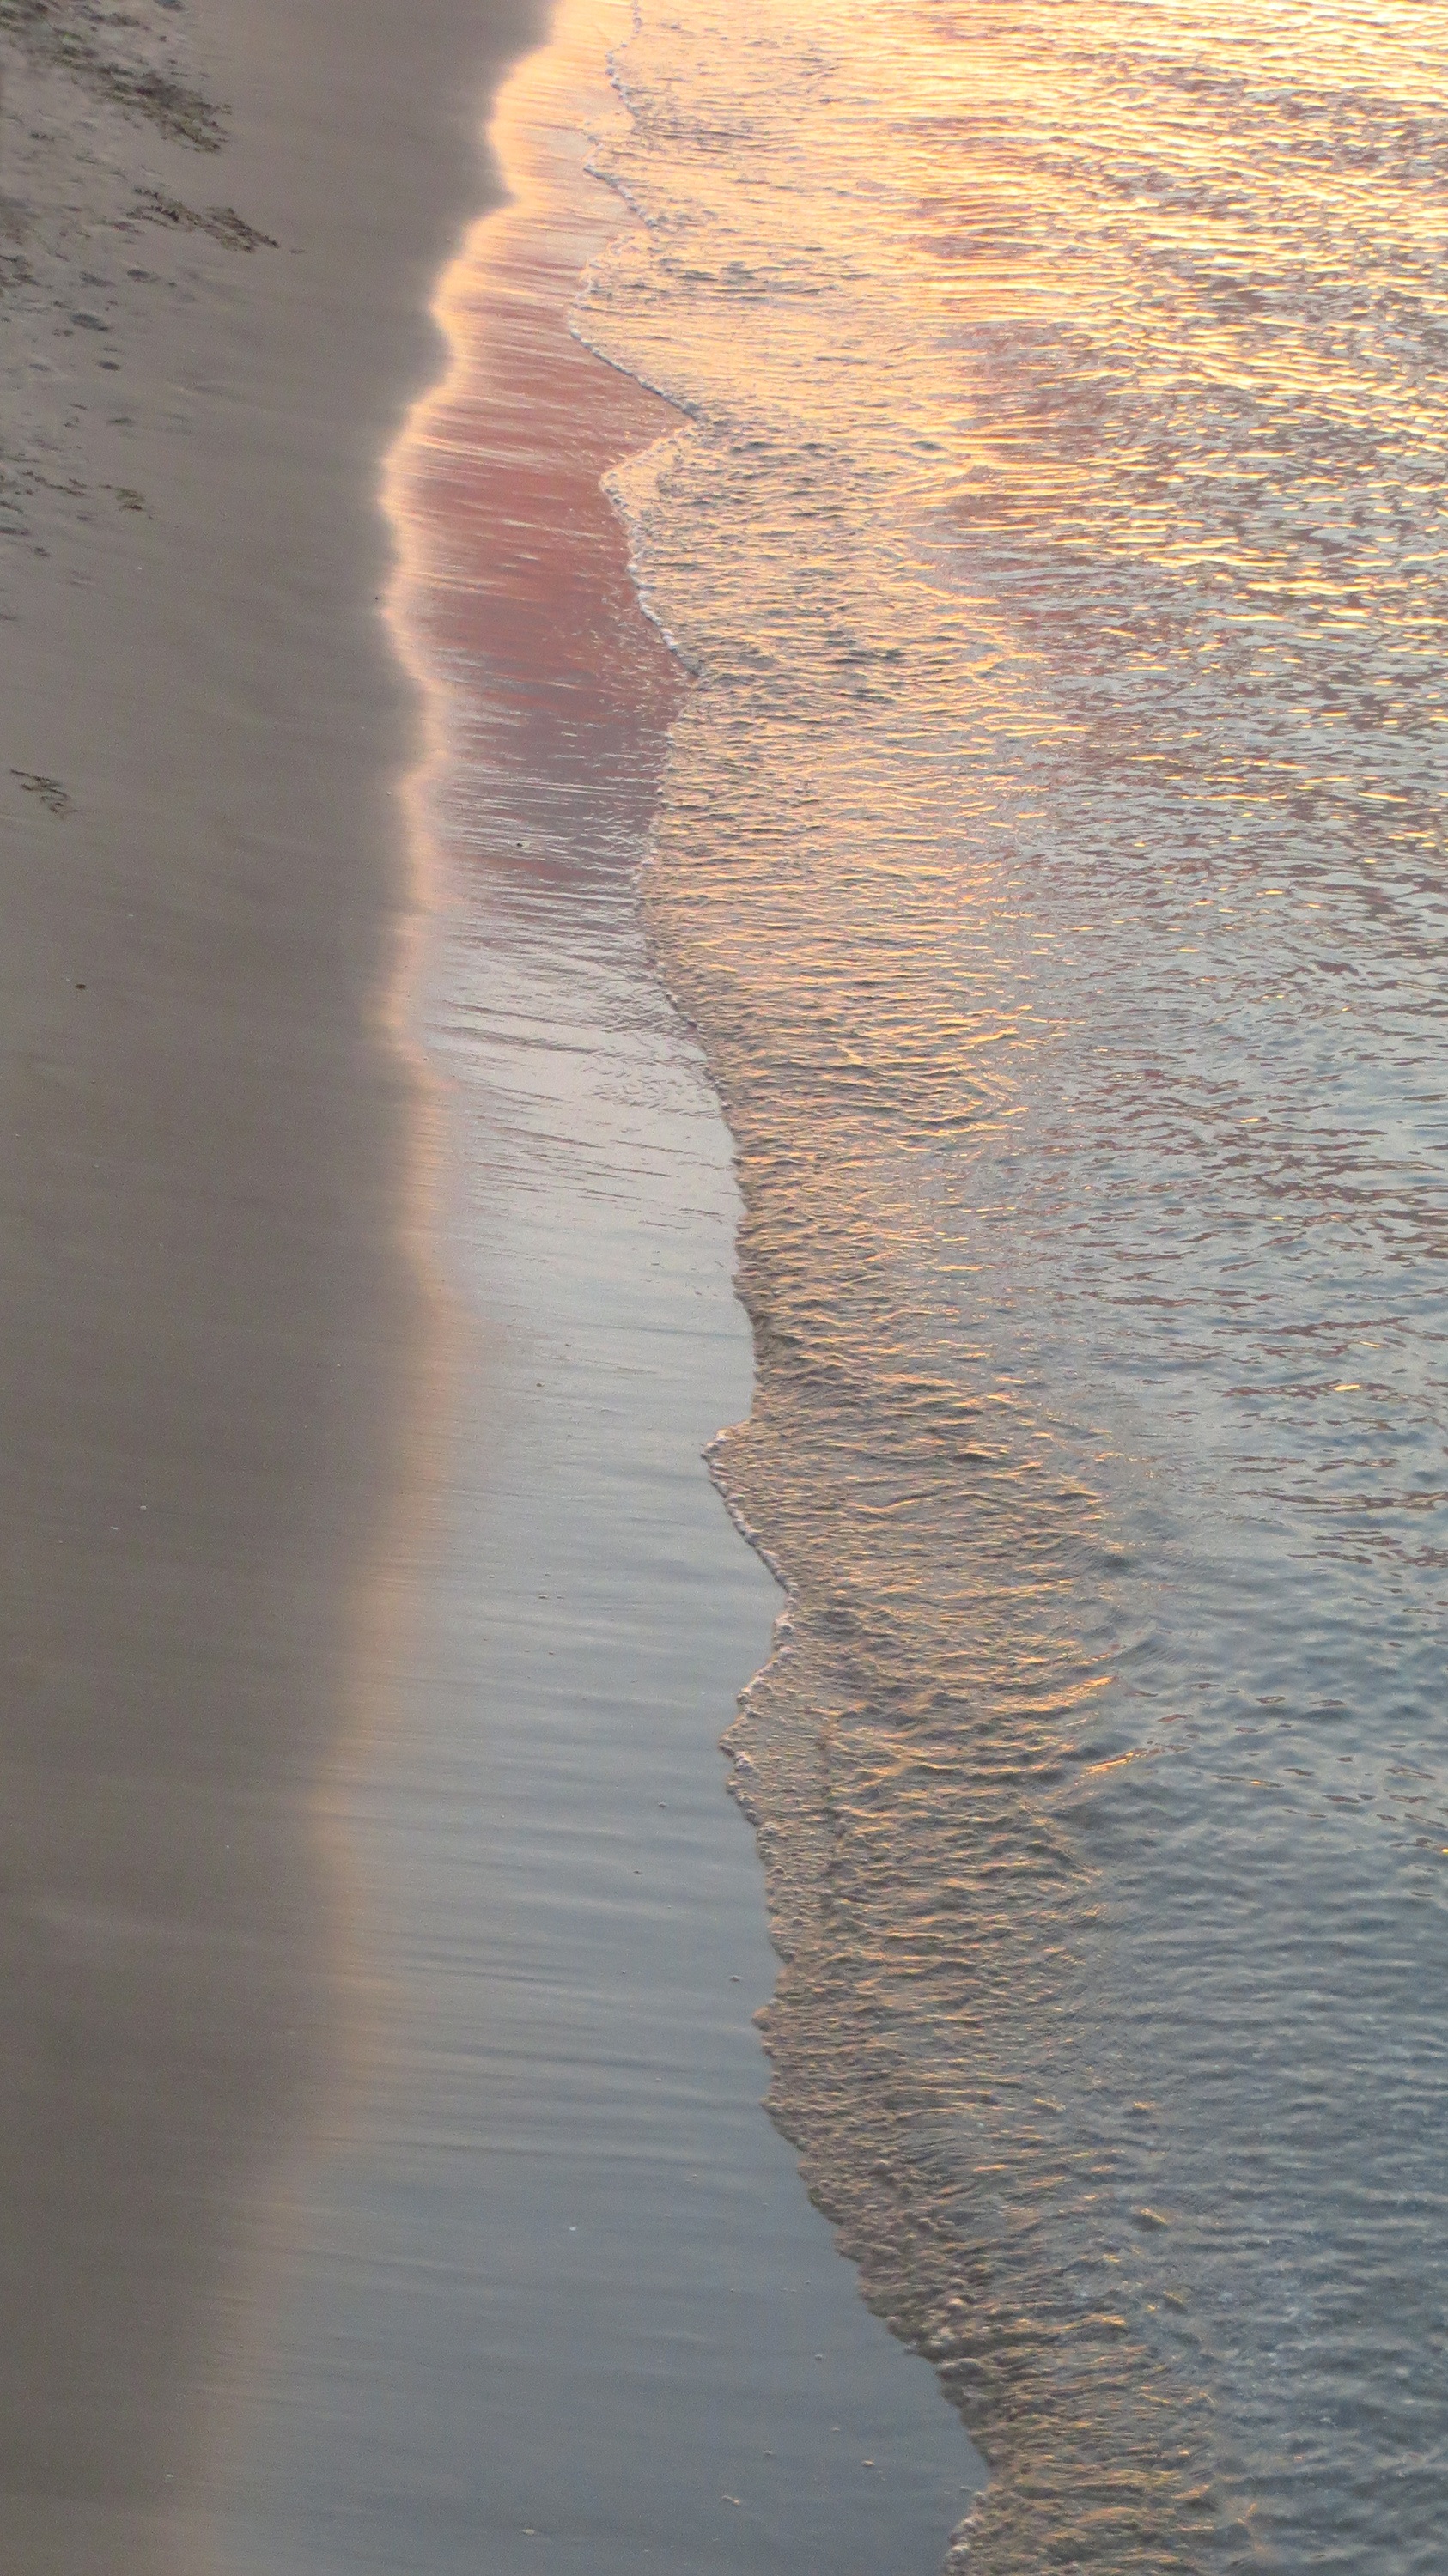
beach, sea, coast, water, nature, sand, ocean, horizon, cloud, sunset, sunlight, morning, shore, wave, reflection, body of water, bank, gold, reflections, mirroring, baltic sea, atmospheric phenomenon, wind wave